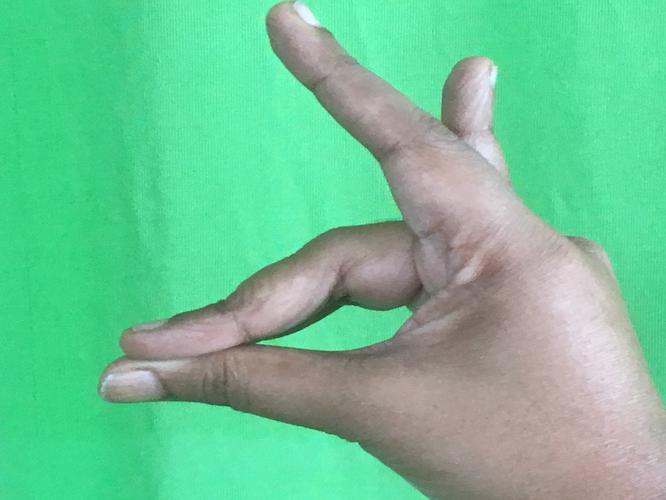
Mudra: Simhamukham
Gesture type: single_hand